Selje

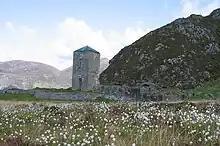
Ruins of the Selje Abbey on Selja

The Church of Norway has three parishes within the municipality of Selje. It is part of the Nordfjord prosti (deanery) in the Diocese of Bjørgvin.